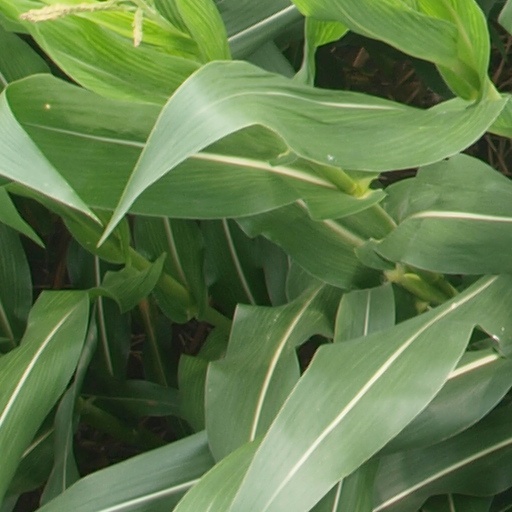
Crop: maize; corn